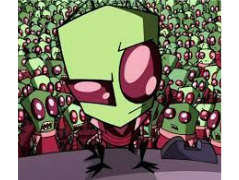
Portrait style: Cartoon Portrait